Cock Lane

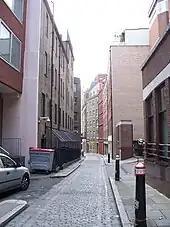
Cock Lane, from Pye Corner

Cock Lane is a small street in Smithfield in the City of London, leading from Giltspur Street in the east to Snow Hill in the west.